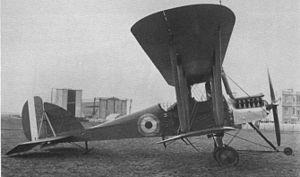
Le Royal Aircraft Factory R.E.7 est un bombardier léger et avion de reconnaissance biplan de la Première Guerre mondiale conçu par la Royal Aircraft Factory et construit sous contrat par la Coventry Ordnance Works, Austin, Napier et Siddeley-Deasy.